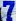
Number: 7